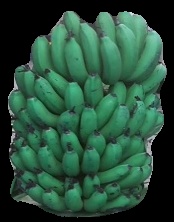
Variety: pachbale
Grade: grade2